ONEMANSHOW: The Movie

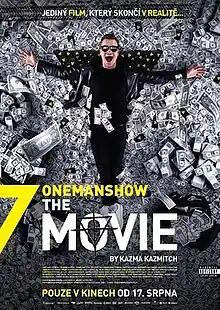
Theatrical release poster

ONEMANSHOW: The Movie is a 2023 Czech crime action comedy film directed by Kamil Bartošek AKA Kazma Kazmitch, and Andy Fehu. It is based on a web show called One Man Show.